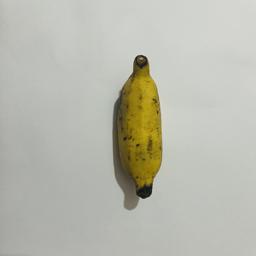
Ripeness: Semi-ripe